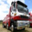
Label: truck